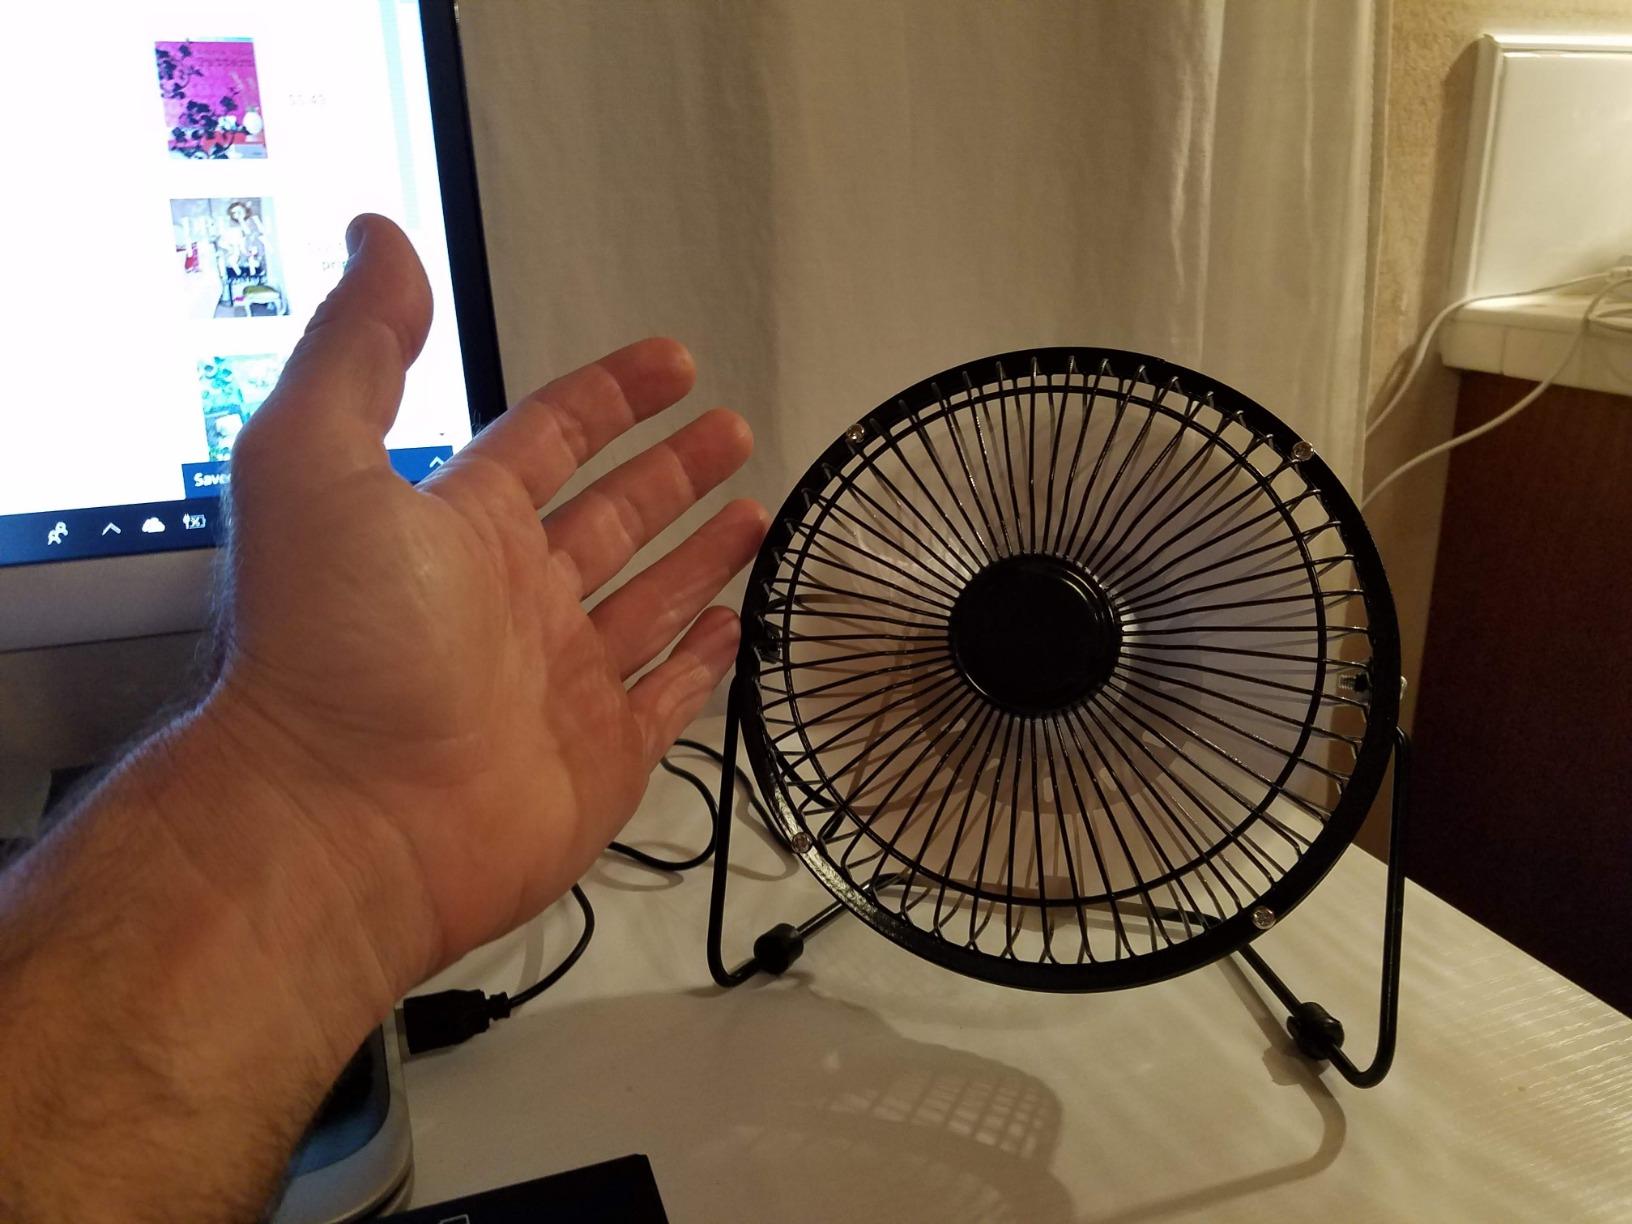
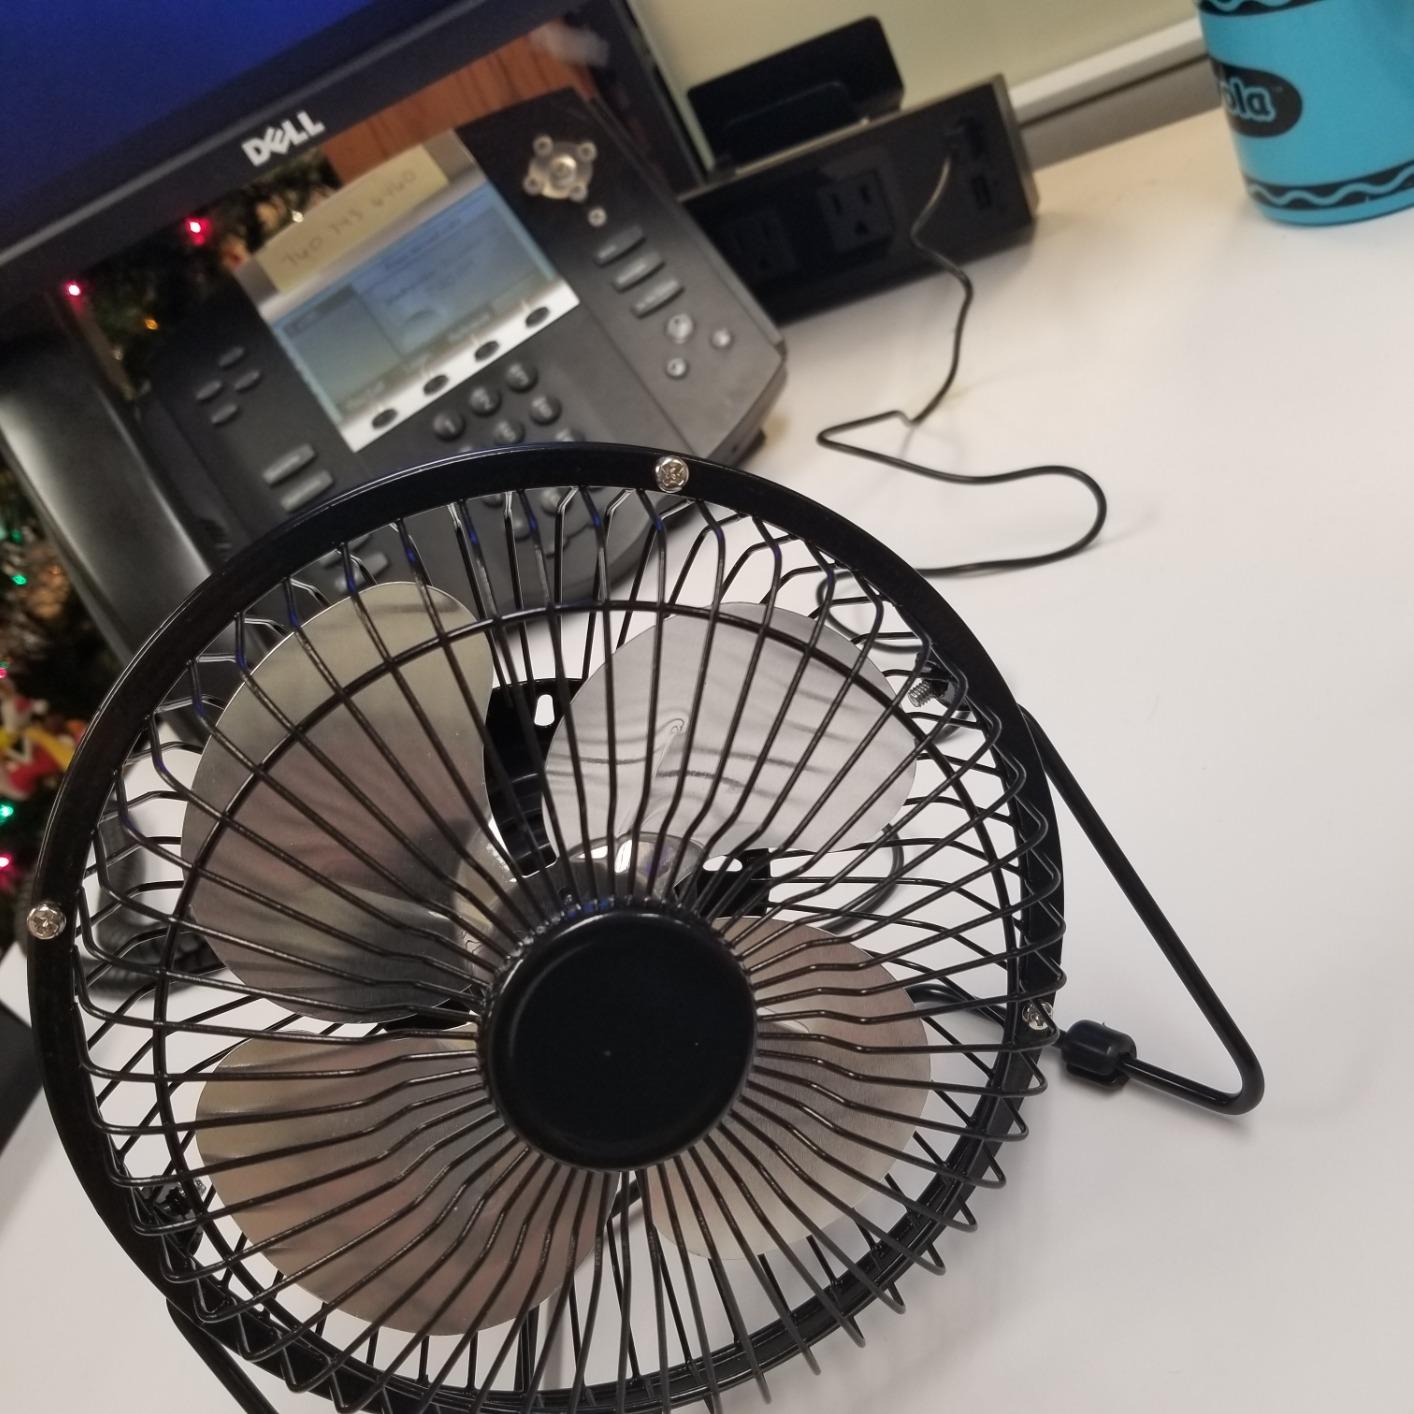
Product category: fan
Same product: yes